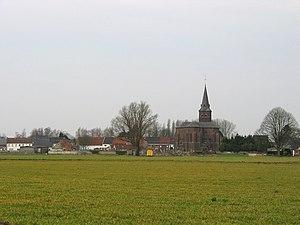
Bernissart (Belgique), la cité des iguanodons.